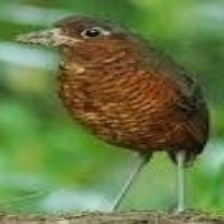
Species: BLACK THROATED HUET
Scientific name: PTEROPTOCHOS TARNII